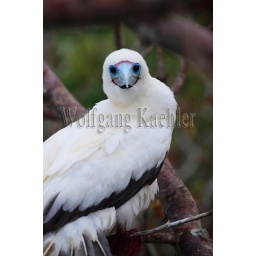
Ecuador, galapagos islands, tower island (Genovesa), red-footed booby (White phase) Perched in tree